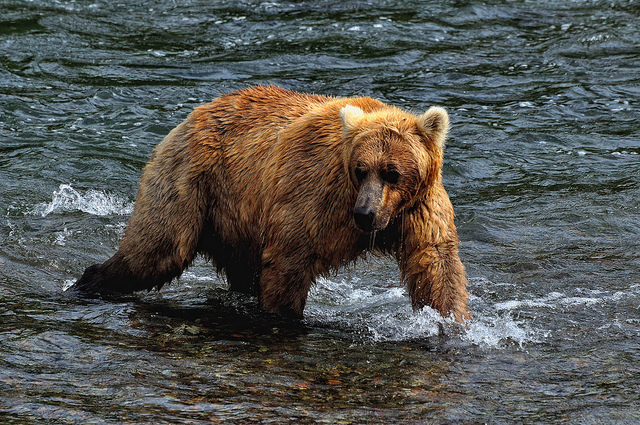
user: Given an image and a question. Answer the question in a short answer. Question: What kind of bear is this? Short Answer:
assistant: grizzly